Talaash: The Hunt Begins...

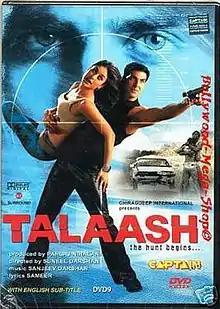
DVD cover

Talaash: The Hunt Begins... is a 2003 Indian Hindi-language action thriller film starring Raakhee, Akshay Kumar and Kareena Kapoor. It is directed by Suneel Darshan and produced by Pahlaj Nihalani. This film released on January 3, 2003, and received negative reviews and was a disaster at the box office.